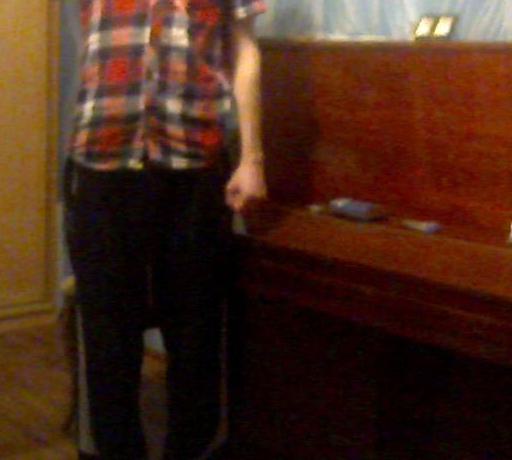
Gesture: no_gesture